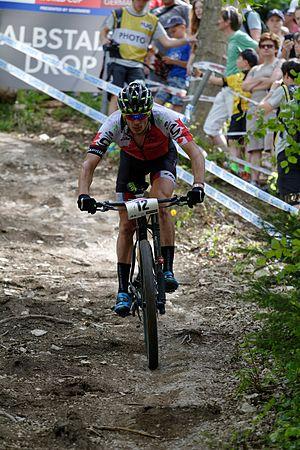
Raphaël Gagné, né le 16 juillet 1987 à Lac-Beauport au Québec, est un coureur cycliste canadien, spécialiste des épreuves de VTT et de cyclo-cross. En 2004, il devient champion du monde du relais mixte.